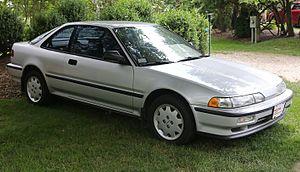
La Honda Integra est une berline compacte réalisée par la marque Honda entre 1986 et 2001 sous le nom Integra aux États-Unis puis entre 2002 et 2007 sous le nom Acura RSX. Au Japon, la voiture a été produite seulement sous le nom Integra.